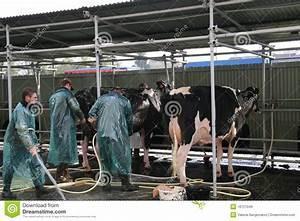
cow